Stray cattle in India

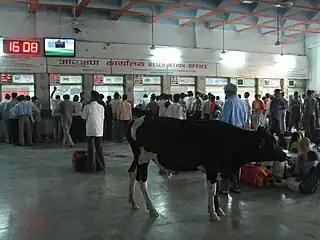
Stray cow at the ticket counters Ayodhya Junction railway station in Uttar Pradesh.

Cow slaughter laws in various states of India